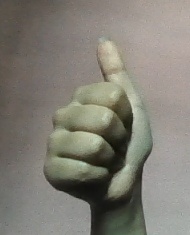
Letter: aleff